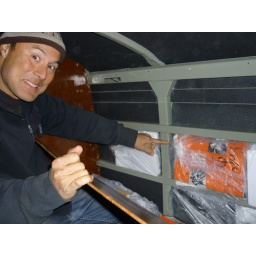
Our truck was supposed to be empty when we shipped it, so we hid our books in the side panels.